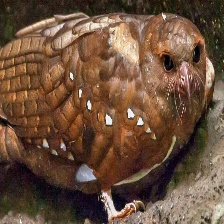
Species: OILBIRD
Scientific name: STEATORNIS CARIPENSIS